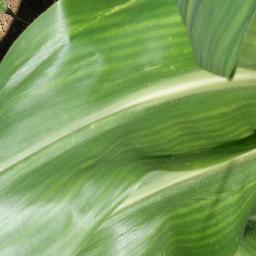
Label: Corn___healthy